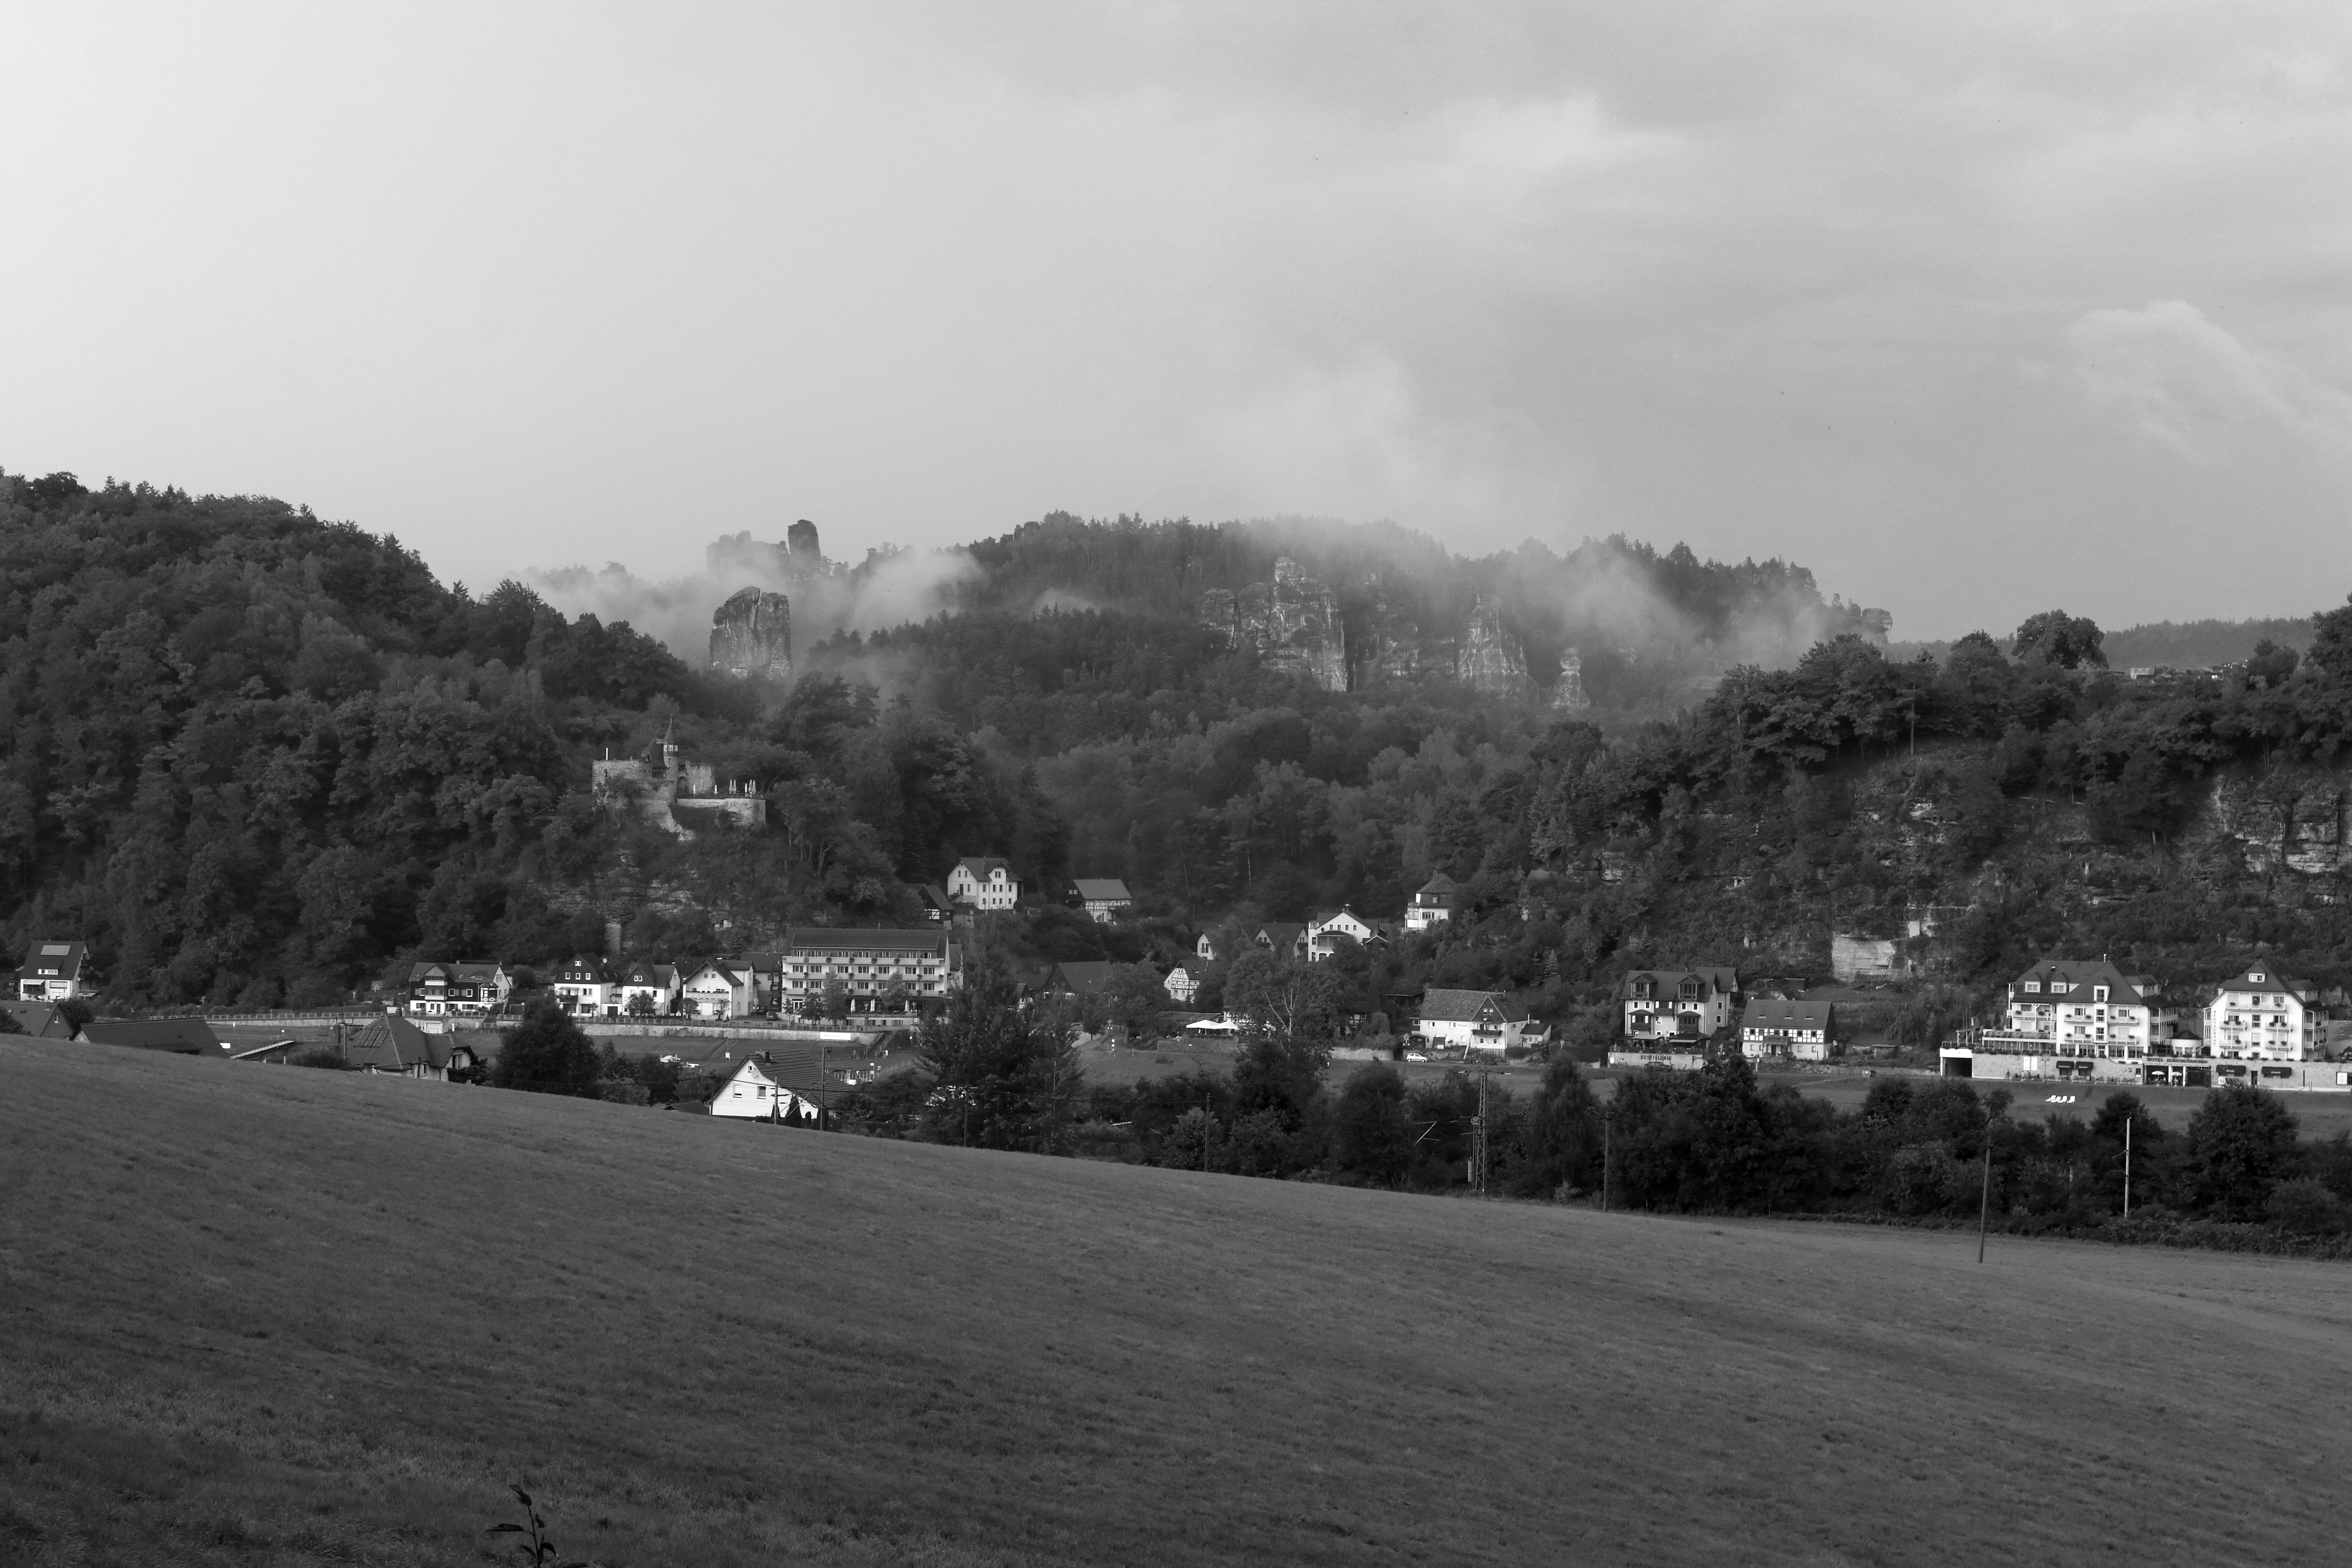
landscape, tree, forest, mountain, snow, cloud, black and white, wood, fog, road, mist, white, photography, morning, hill, view, valley, panorama, weather, monochrome, rocks, bw, blackandwhite, blackwhite, germany, alemania, allemagne, landschaft, sw, schwarzweiss, aussicht, schwarzweis, nebel, dunst, felsen, elbe, sachsen, saxonia, germania, schwarzweissfotografie, schwarzweisfotografie, wald, tal, schsicheschweiz, rathen, elbsandsteingebirge, kurortrathen, morgen, morgens, rural area, monochrome photography, atmospheric phenomenon, mountainous landforms